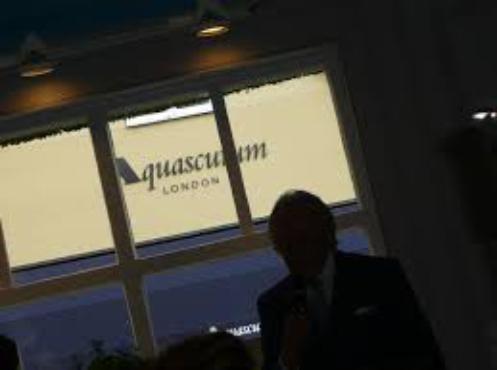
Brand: Aquascutum
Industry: Clothes